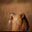
Label: lion